Merdeka Square, Jakarta

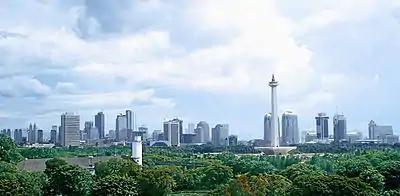
The view of Merdeka Square and Jakarta skyline from Istiqlal Mosque, Jakarta.

In 1949 Sukarno changed the name of "Koningsplein" to "Medan Merdeka" ("Independence Square"). By this time, the square was already crowded by the existence of Gambir railway station, Police Department Head Office, Telephone Company Office, Ikada Stadium, a sport-hall, many parks, many football fields and tennis lawns.